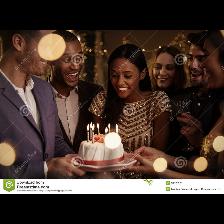
Label: Human